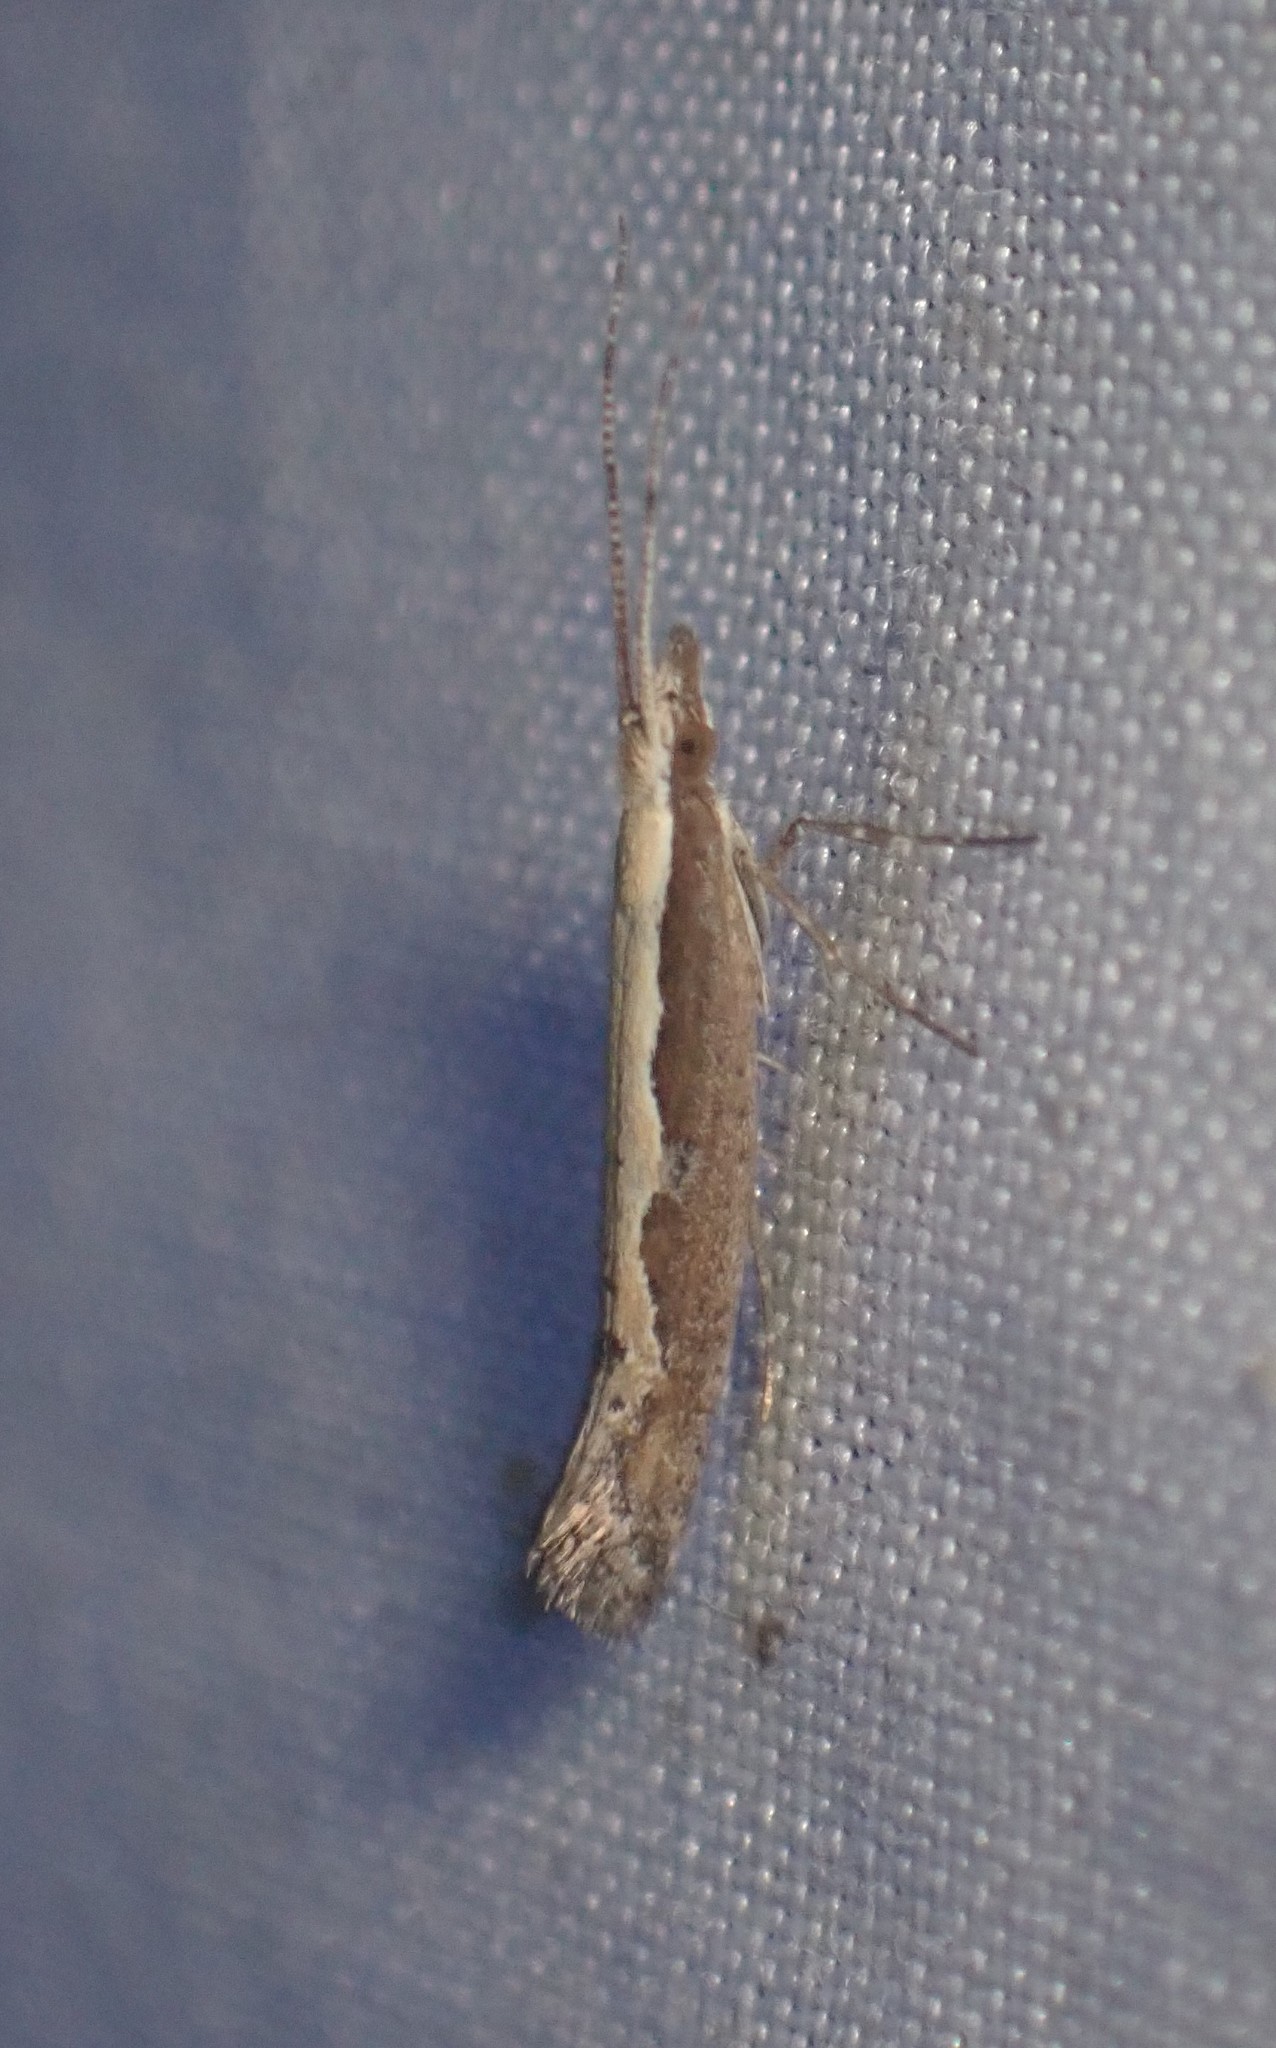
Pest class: diamondback_moth